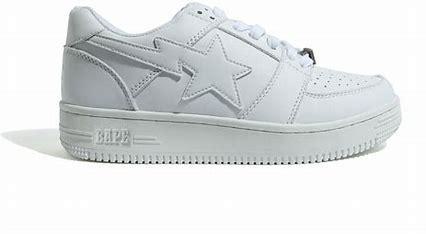
Brand: BAPE
Model: Bapesta